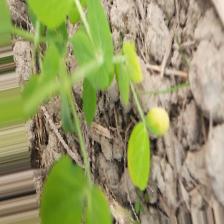
Label: Ascochyta blight